Tradescantia zebrina

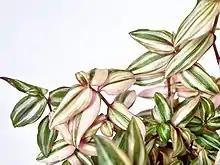
Variegated cultivar, "Tradescantiazebrina" 'Danny Lee'

The species, and the cultivars 'Purpusii' and 'Quadricolor' have gained the Royal Horticultural Society's Award of Garden Merit.